Monticello, Indiana

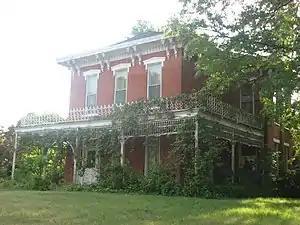
James Culbertson Reynolds House in Monticello is listed on the National Register of Historic Places

Monticello was laid out in 1834 as the county seat, with a post office established that year, and is still currently in operation. The city was named after President Thomas Jefferson's estate in Virginia. In 1853, Monticello was officially incorporated as a town.